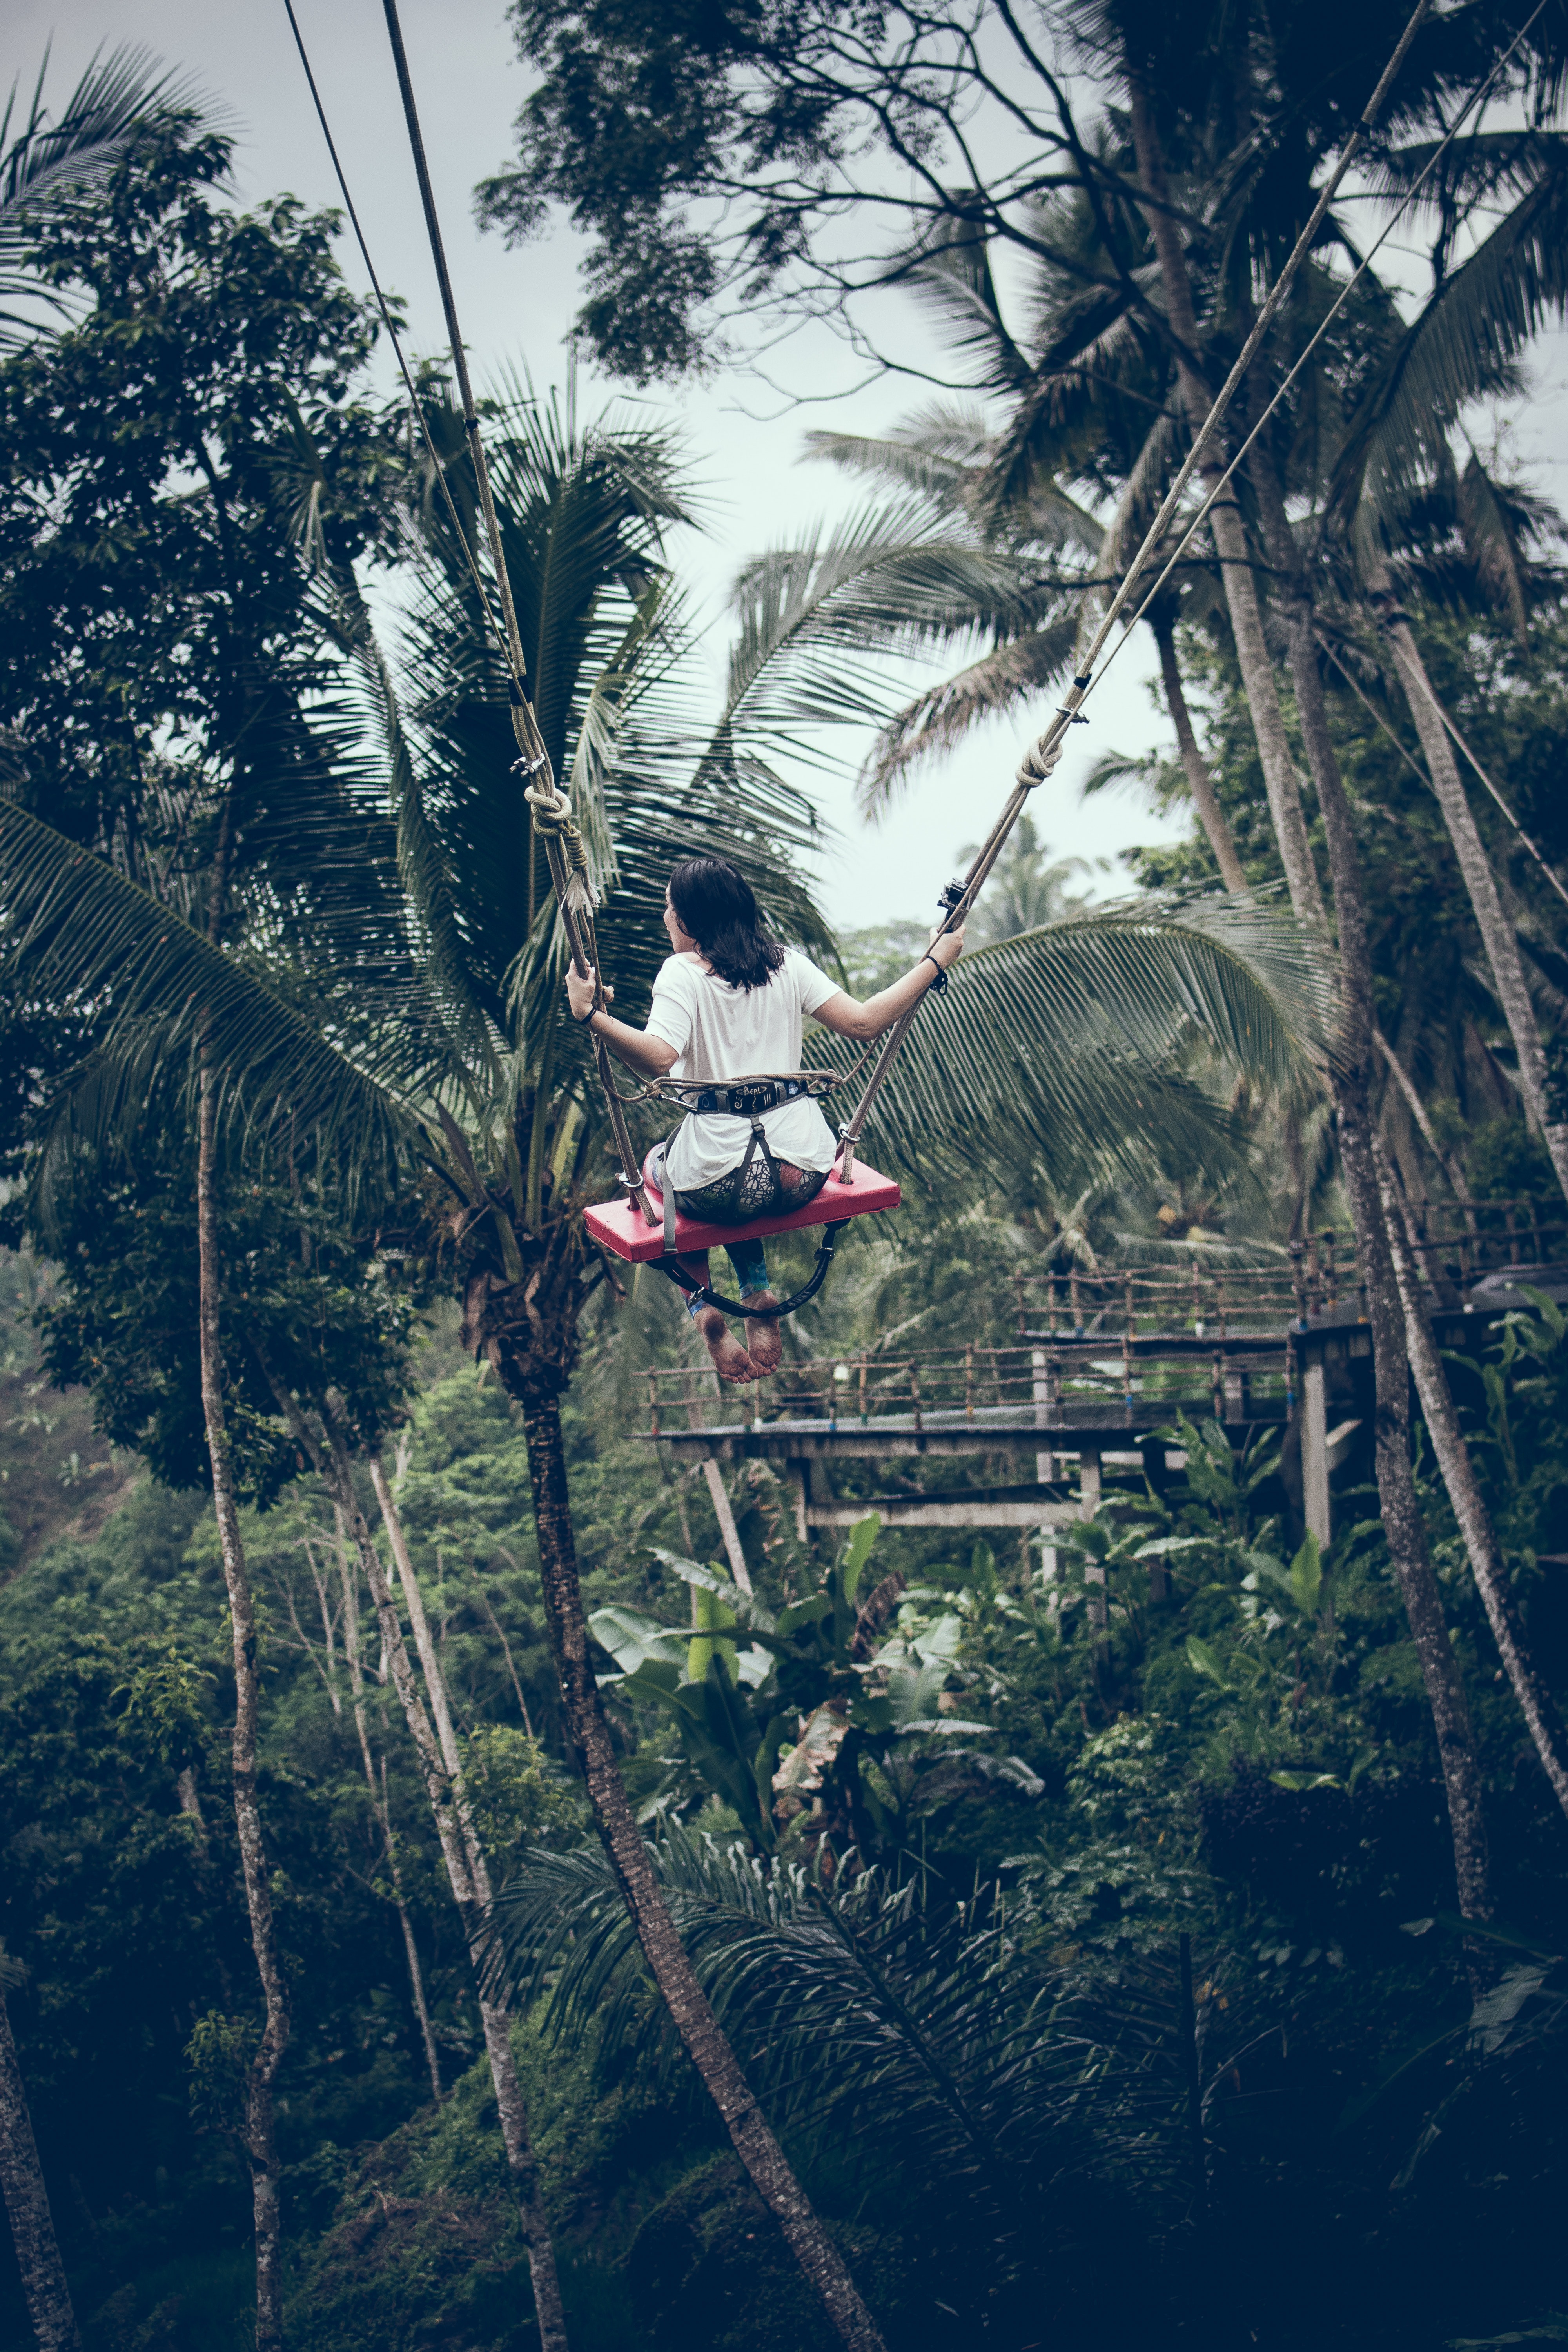
tree, sky, extreme sport, adventure, plant, recreation, jungle, rope, photography, jumping, leisure, forest